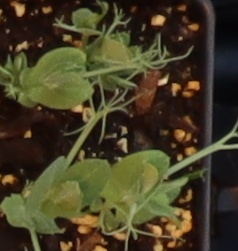
Label: Field Pea